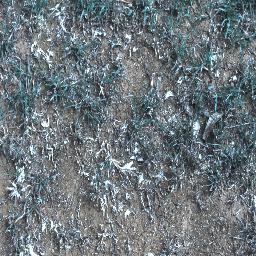
Label: negative